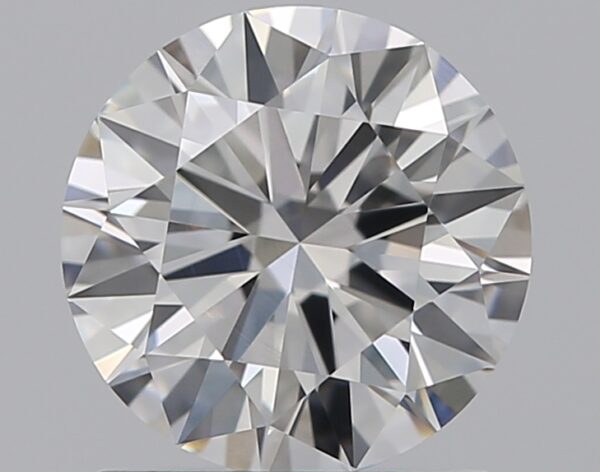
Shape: round
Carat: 1.03
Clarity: IF
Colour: D
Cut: EX
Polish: EX
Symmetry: EX
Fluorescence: ST
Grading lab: GIA
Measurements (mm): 6.5 x 6.53 x 3.94